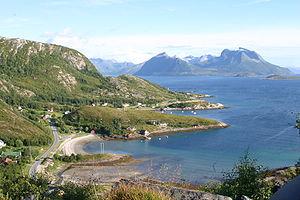
Lurøy est une kommune de Norvège. Elle est située dans le comté de Nordland.